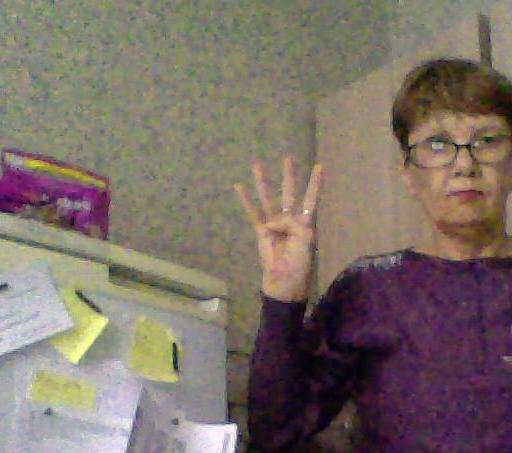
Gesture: four